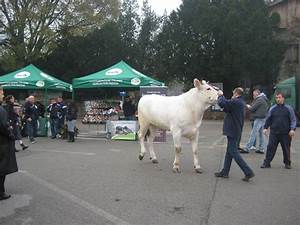
Label: cow